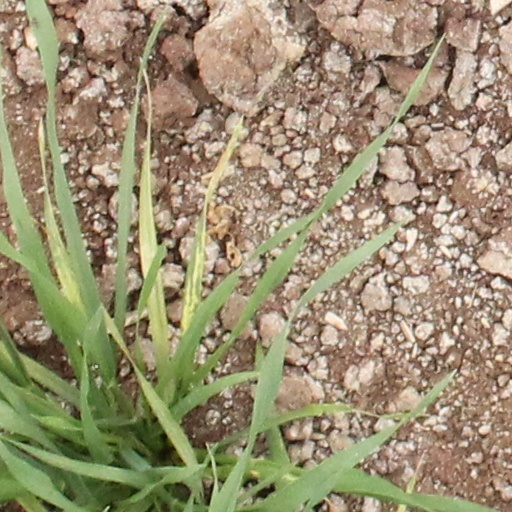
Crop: wheat